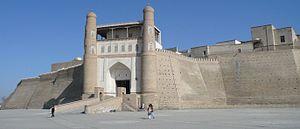
Arthur Conolly est un officier de renseignement britannique, explorateur et écrivain. Il a été capitaine au 6ᵉ régiment de cavalerie légère du Bengale, au service de la Compagnie britannique des Indes orientales. Il a participé à de nombreuses missions de reconnaissance en Asie centrale et a inventé le terme de Grand Jeu pour désigner la lutte entre l'Empire britannique et l'Empire russe pour la domination de l'Asie centrale.
Le colonel Charles Stoddart est un officier et un diplomate britannique. Il se rendit célèbre par son rôle en Asie centrale, dans ce qu'il est convenu d’appeler le Grand Jeu.